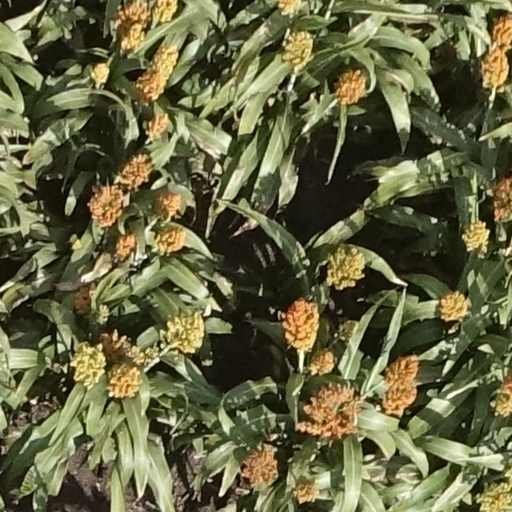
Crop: sorghum